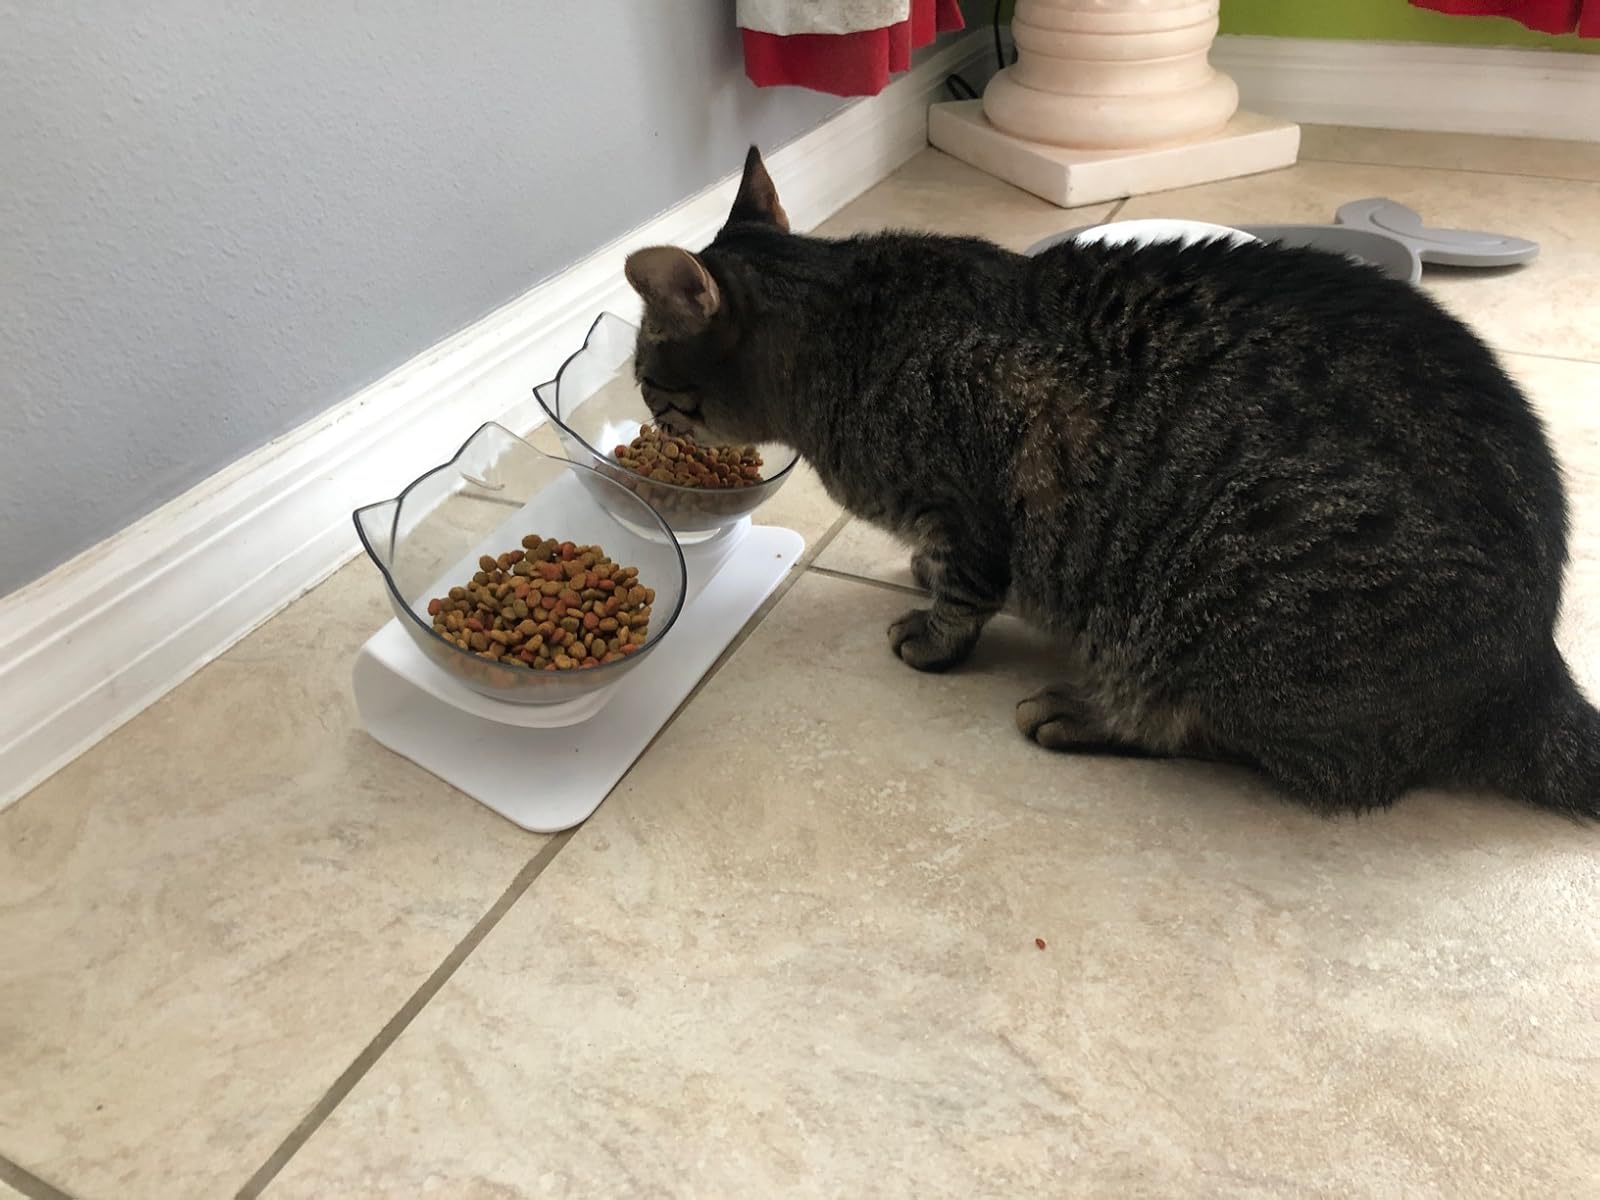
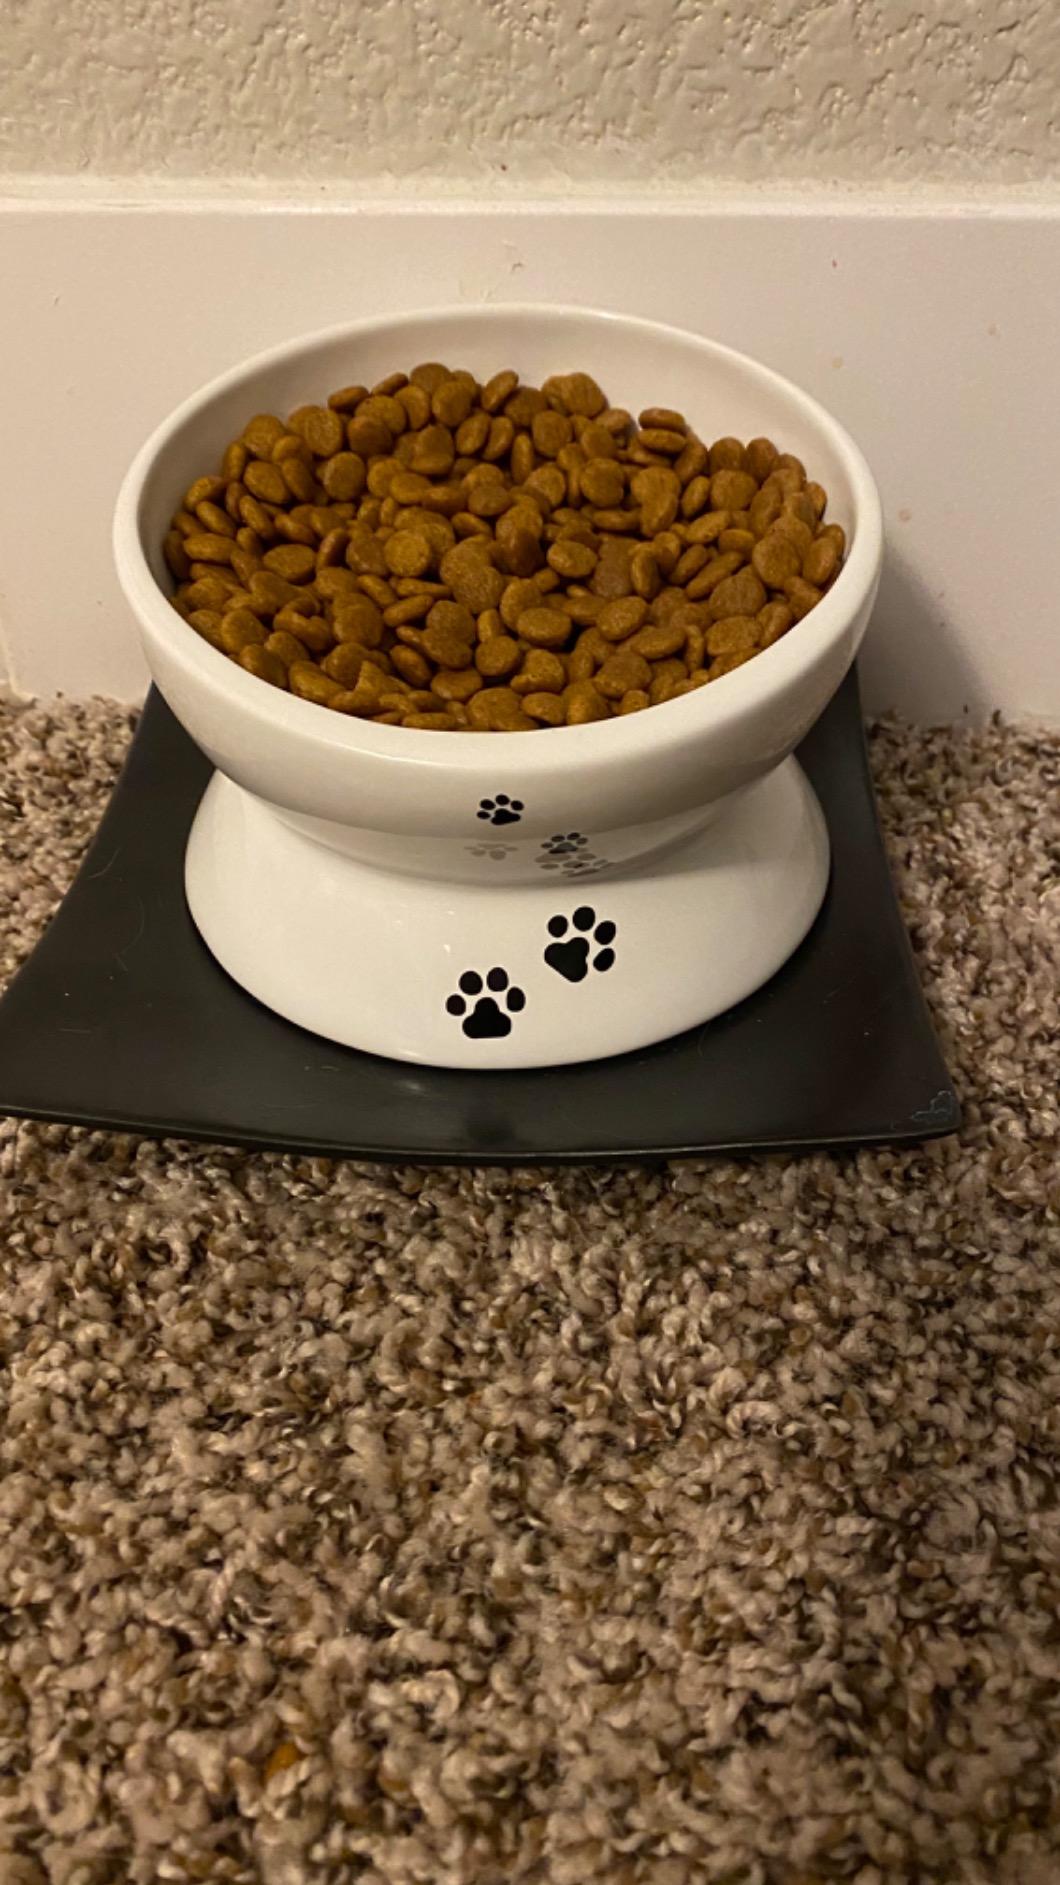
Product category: items_bowl
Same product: no